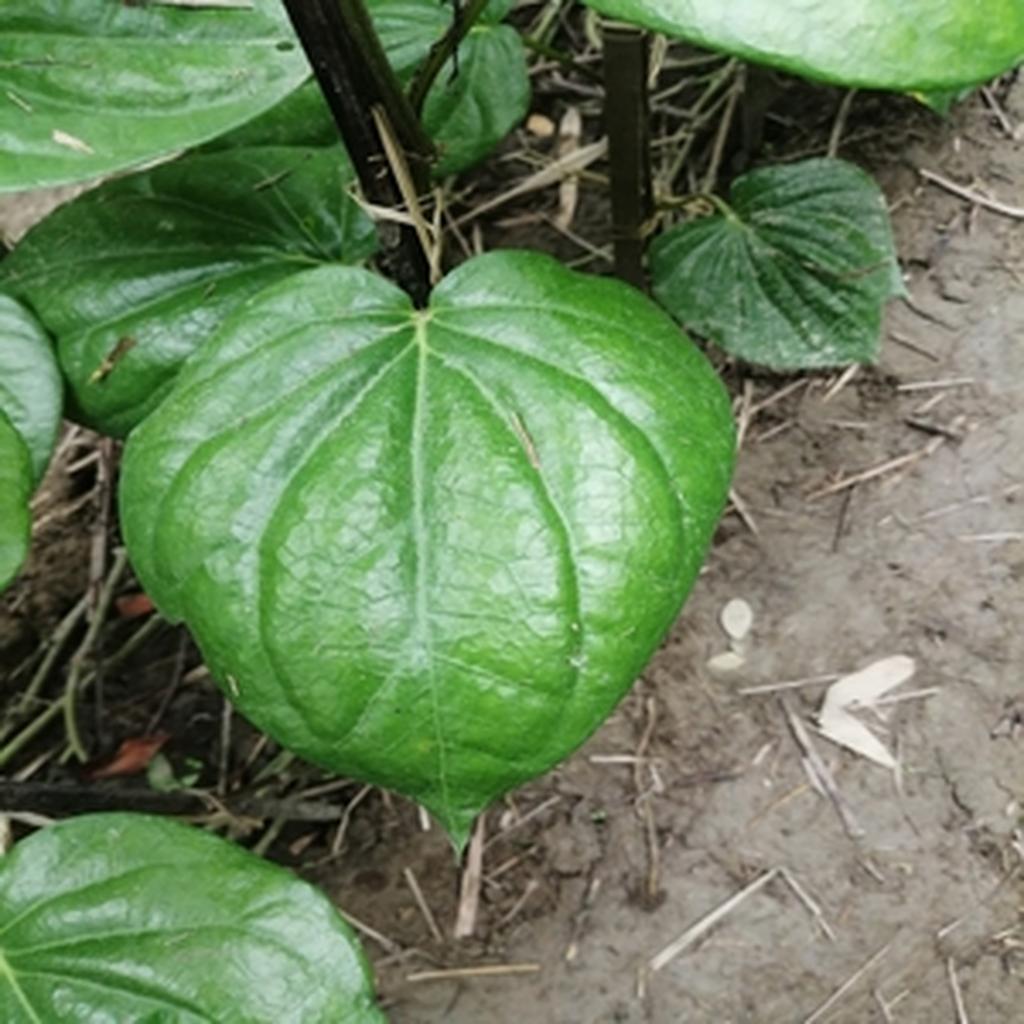
Label: Healthy_Leaf